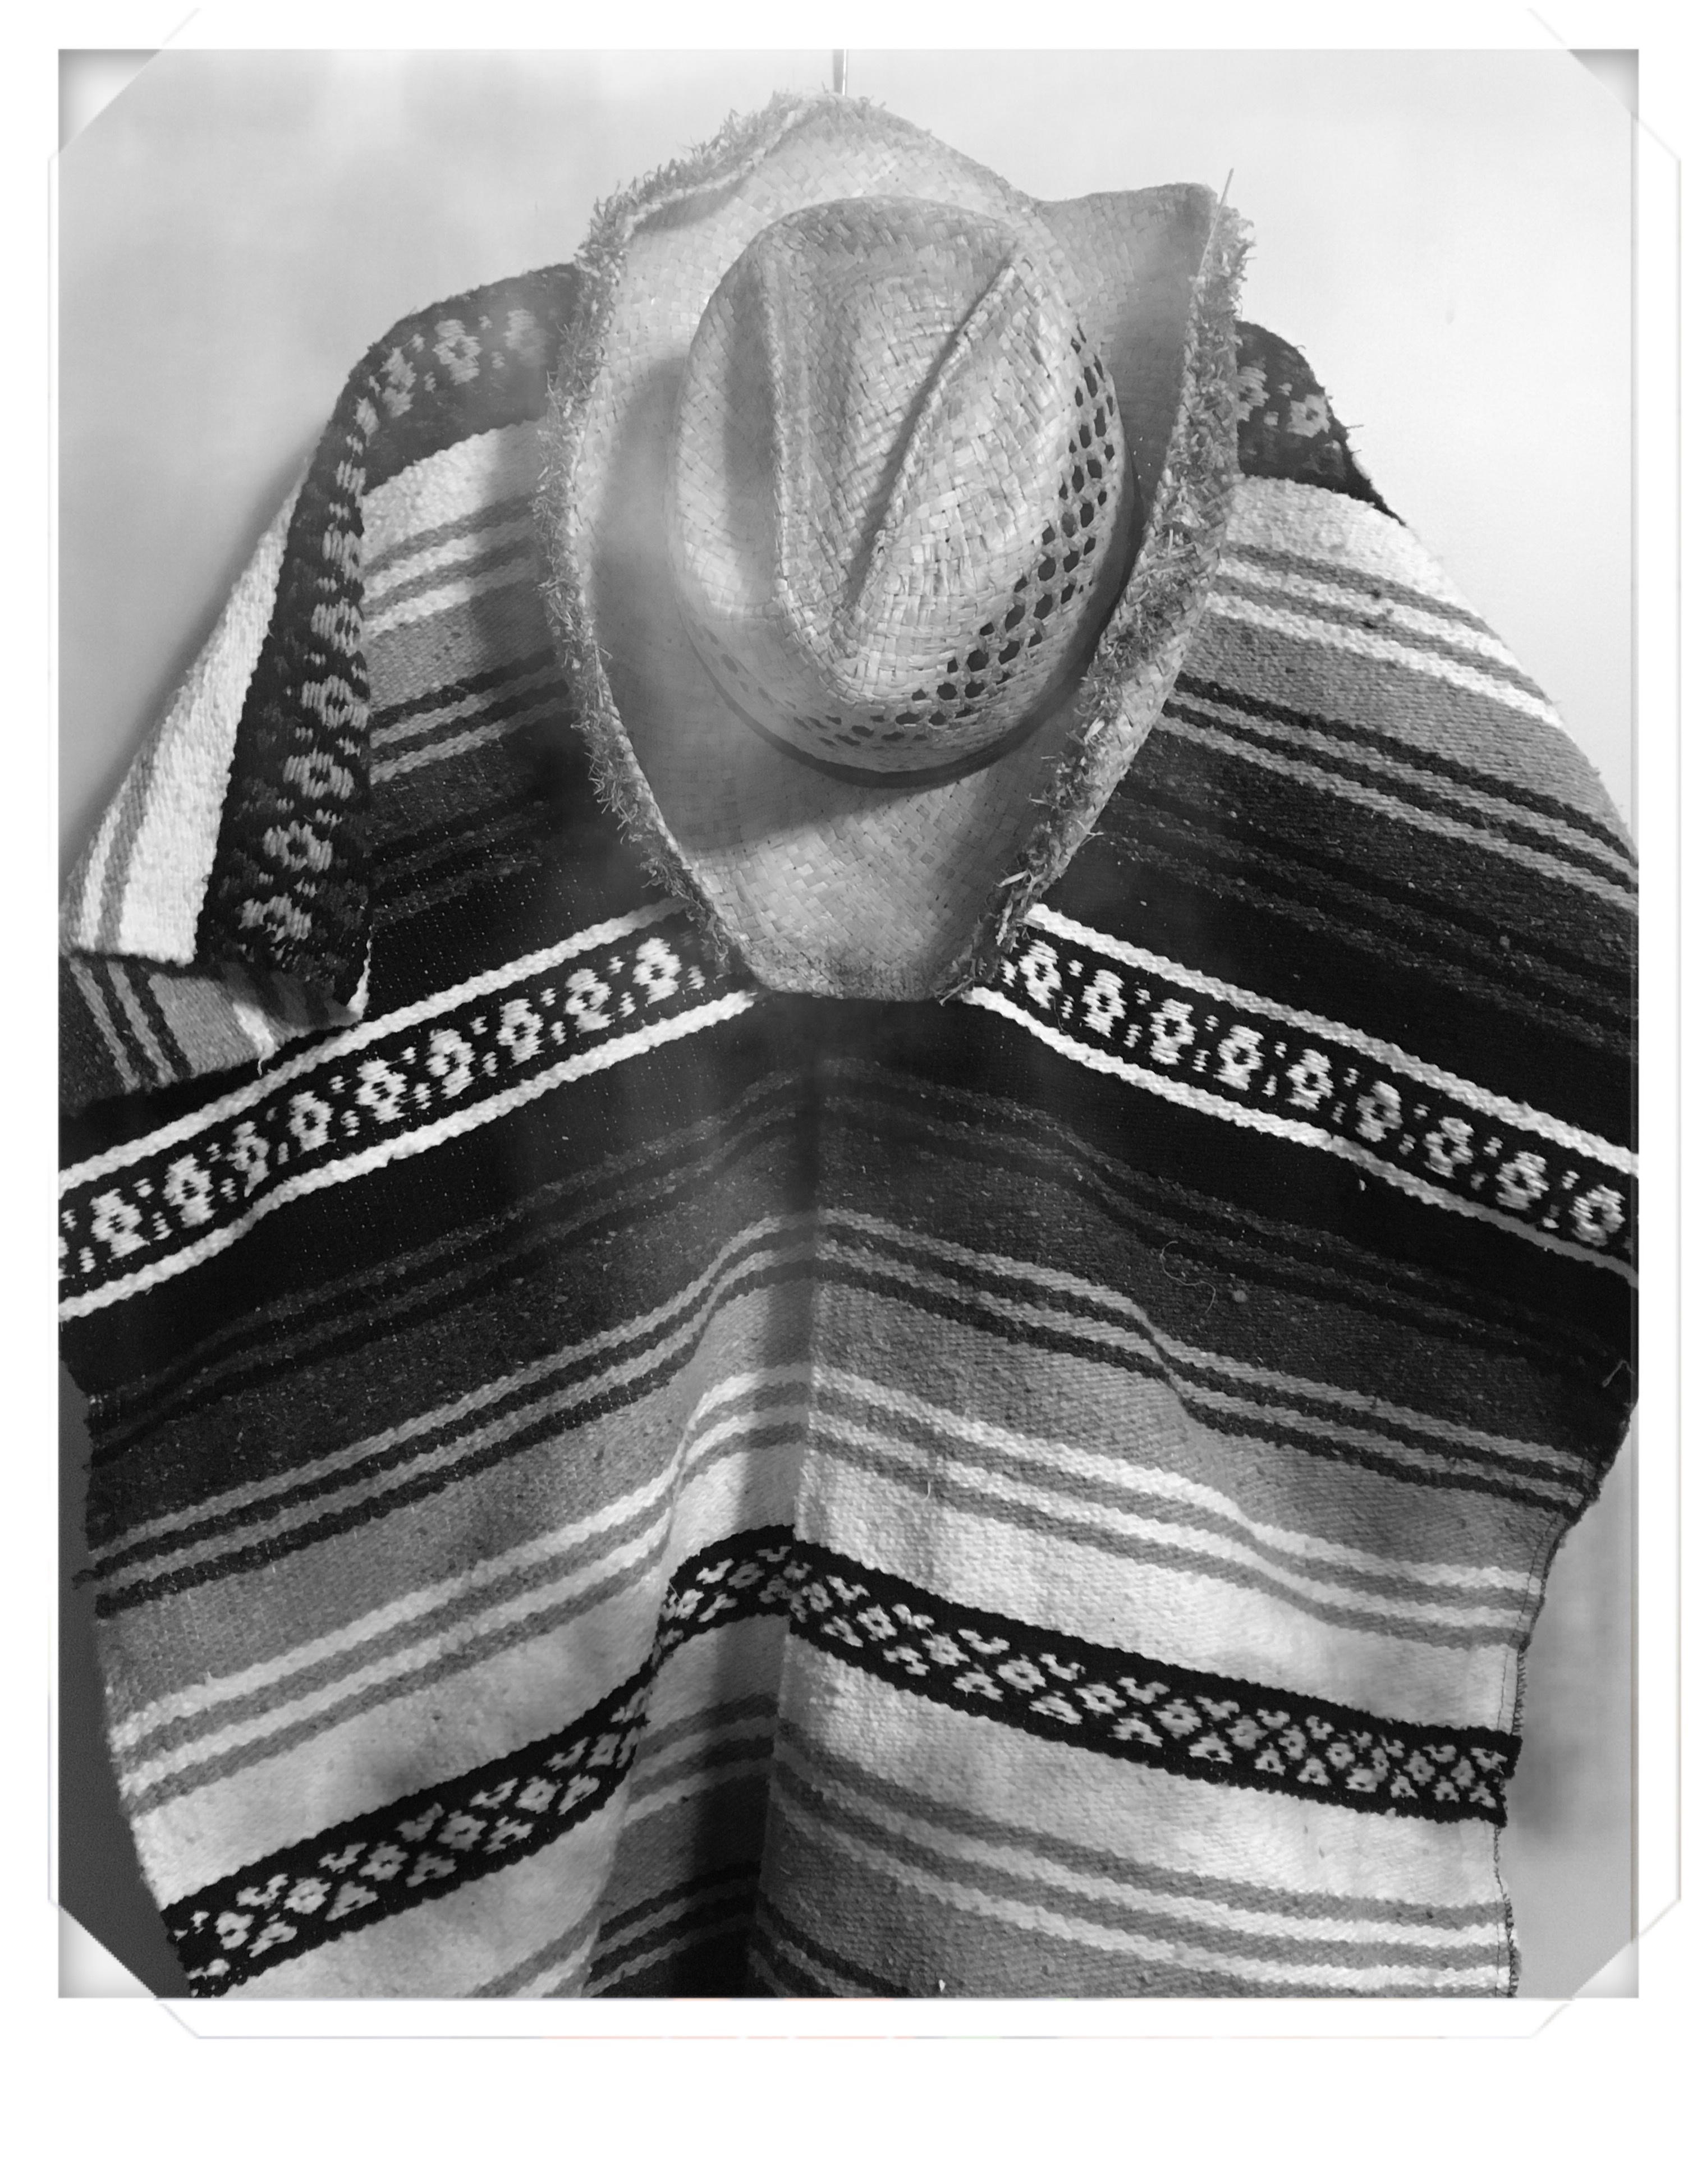
black and white, pattern, clothing, outerwear, material, brand, textile, bw, cap, poncho, sleeve, t shirt, monochrome photography, fashion accessory